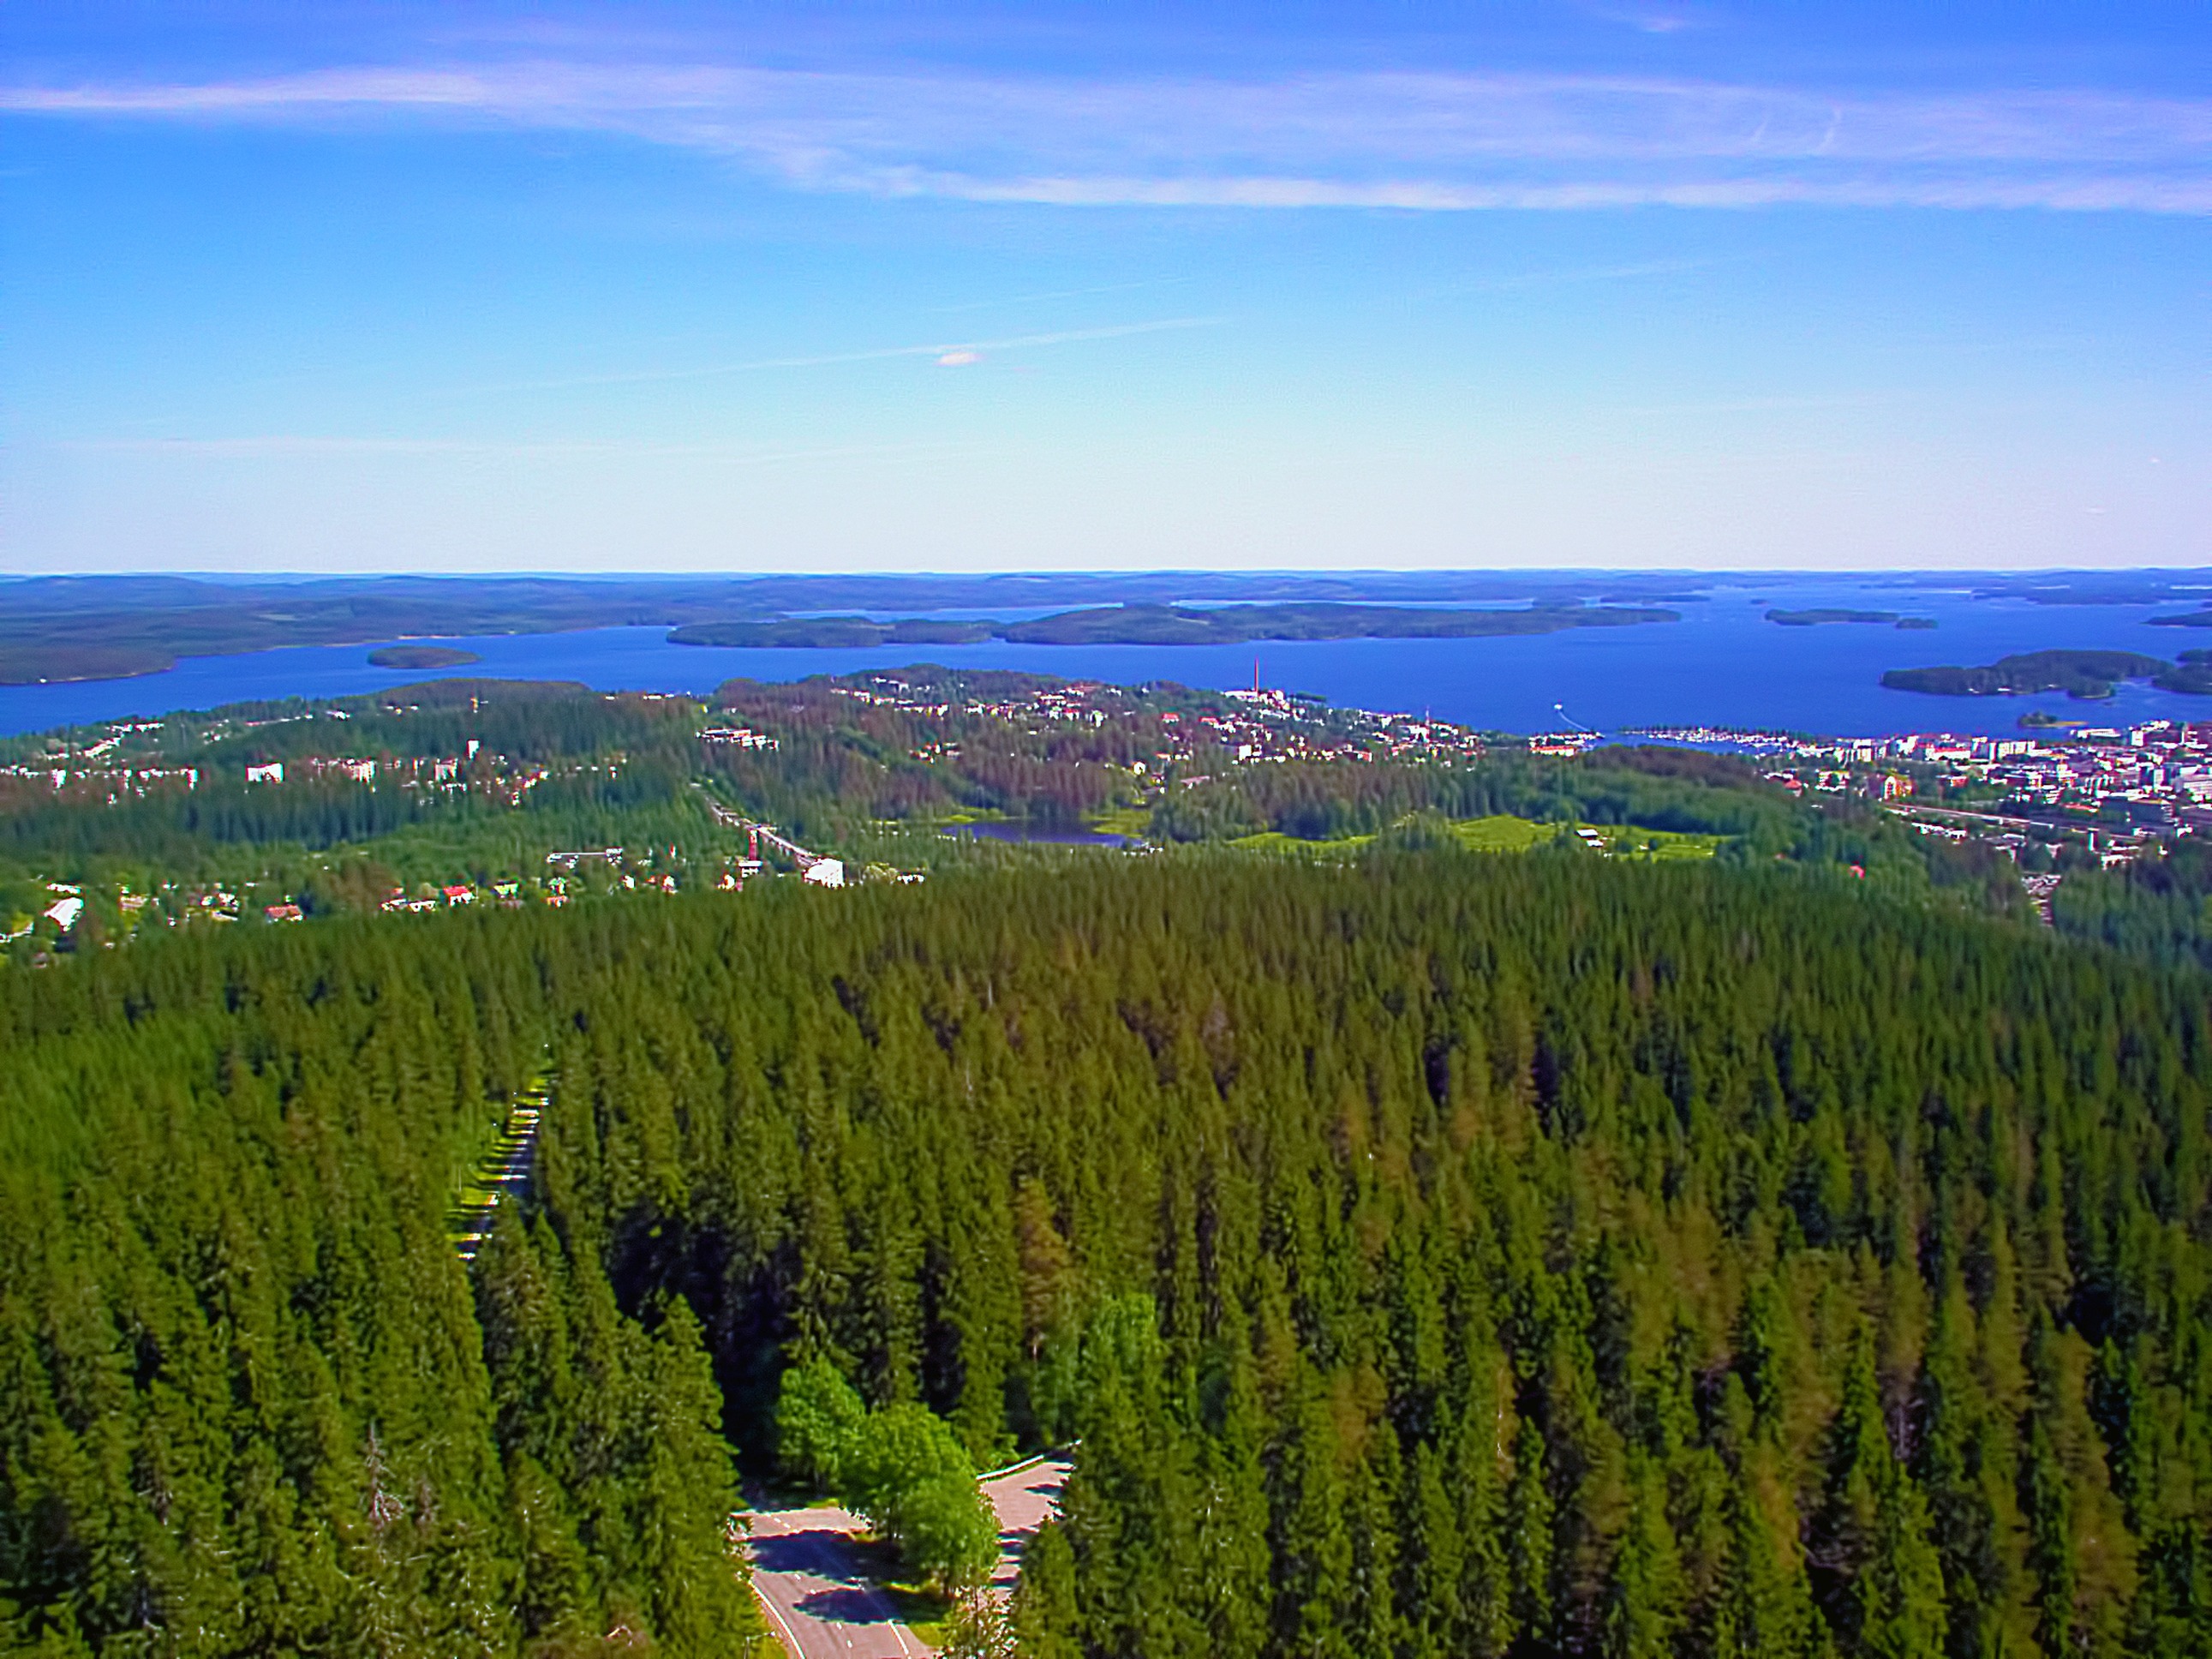
landscape, tree, nature, forest, grass, horizon, wilderness, mountain, cloud, meadow, prairie, hill, lake, view, city, mountain range, ridge, plain, trees, grassland, wetland, plateau, kuopio, puijo, habitat, ecosystem, tundra, finnish, landform, aerial photography, biome, natural environment, geographical feature, woody plant, mountainous landforms